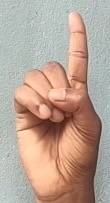
ASL sign: D